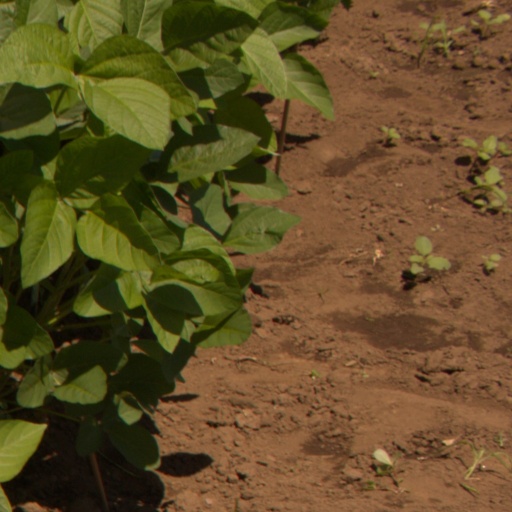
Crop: soybean